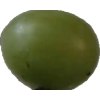
Label: grape